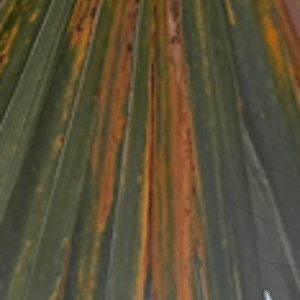
Label: Manganese Deficiency